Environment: real
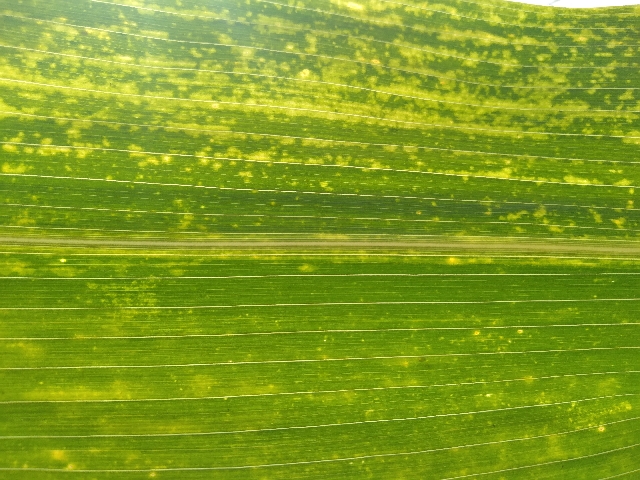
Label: lethal_necrosis